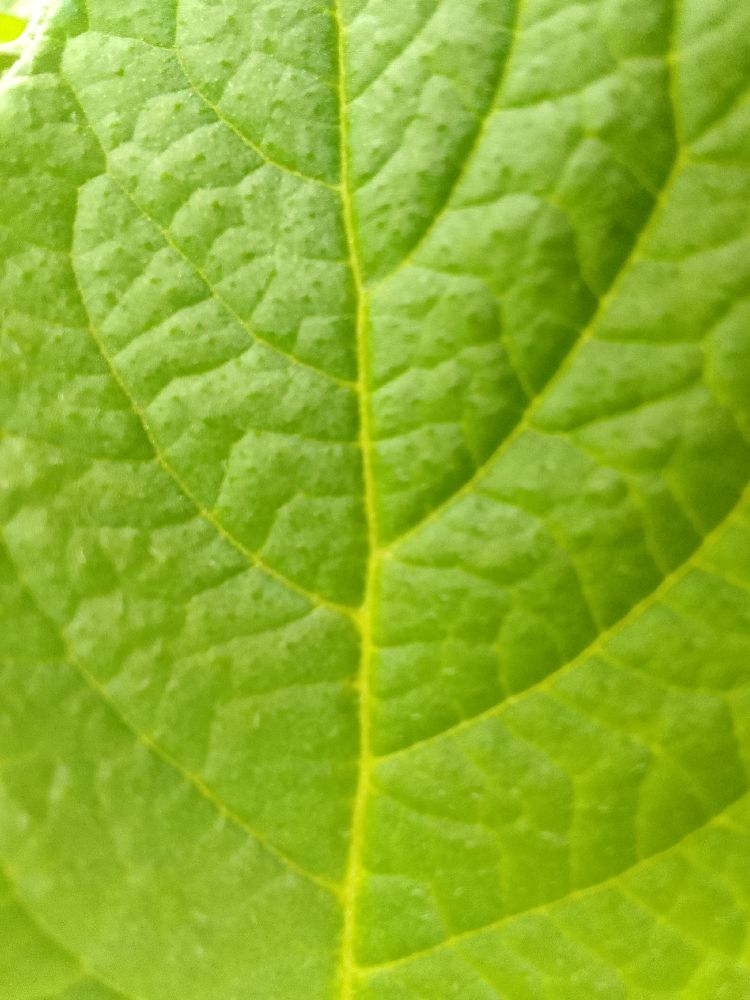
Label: Healthy